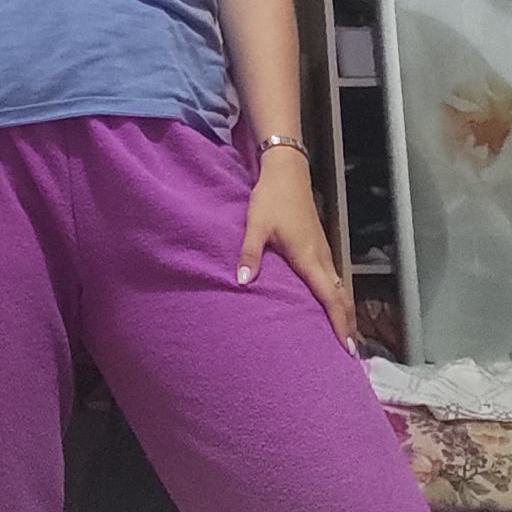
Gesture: no_gesture